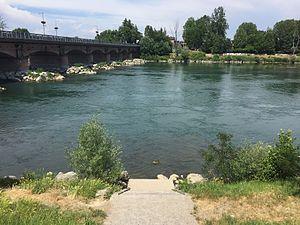
Lieu actuel de la bataille du pont de Lodi
La bataille du pont de Lodi oppose, le 10 mai 1796, l’armée d'Italie du général Bonaparte aux armées coalisées commandées par le général Sebottendorf, pour la prise du pont de Lodi sur l’Adda. Elle conclut de manière victorieuse la deuxième partie de la campagne d’Italie.